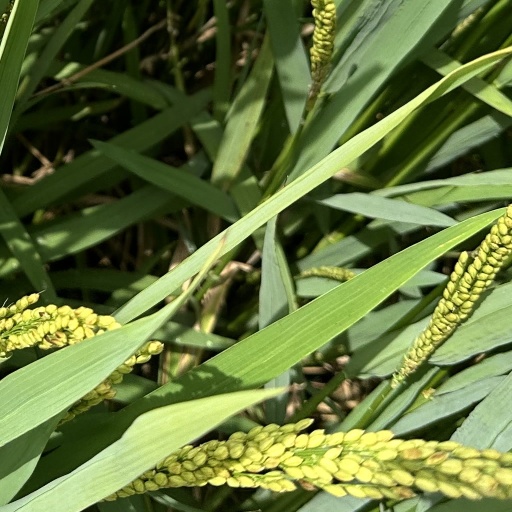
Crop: rice